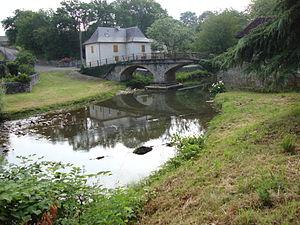
Le Joos ou Jéous est un affluent gauche du gave d'Oloron en provenance de Barcus dans la province basque de Soule.
Préchacq-Josbaig est une commune française située dans le département des Pyrénées-Atlantiques, en région Nouvelle-Aquitaine.